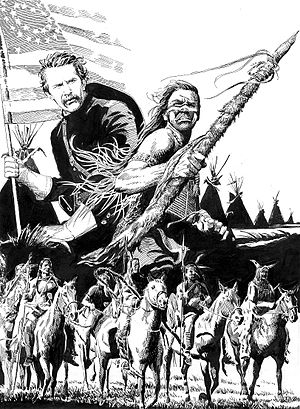
Danser med ulve
Danser med ulve er en amerikansk film fra 1990, instrueret af Kevin Costner der også selv spiller hovedrollen. Den er baseret på er en roman fra 1988 af den amerikanske forfatter Michael Blake, og fortæller historien om en amerikansk kavalleriofficer i 1860'erne, der bliver venner med en gruppe Sioux-indianere og ofrer sin karriere og bånd til sit eget folk. Filmen fik 7 Oscars, blandt andet en for bedste film i 1991.